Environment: real
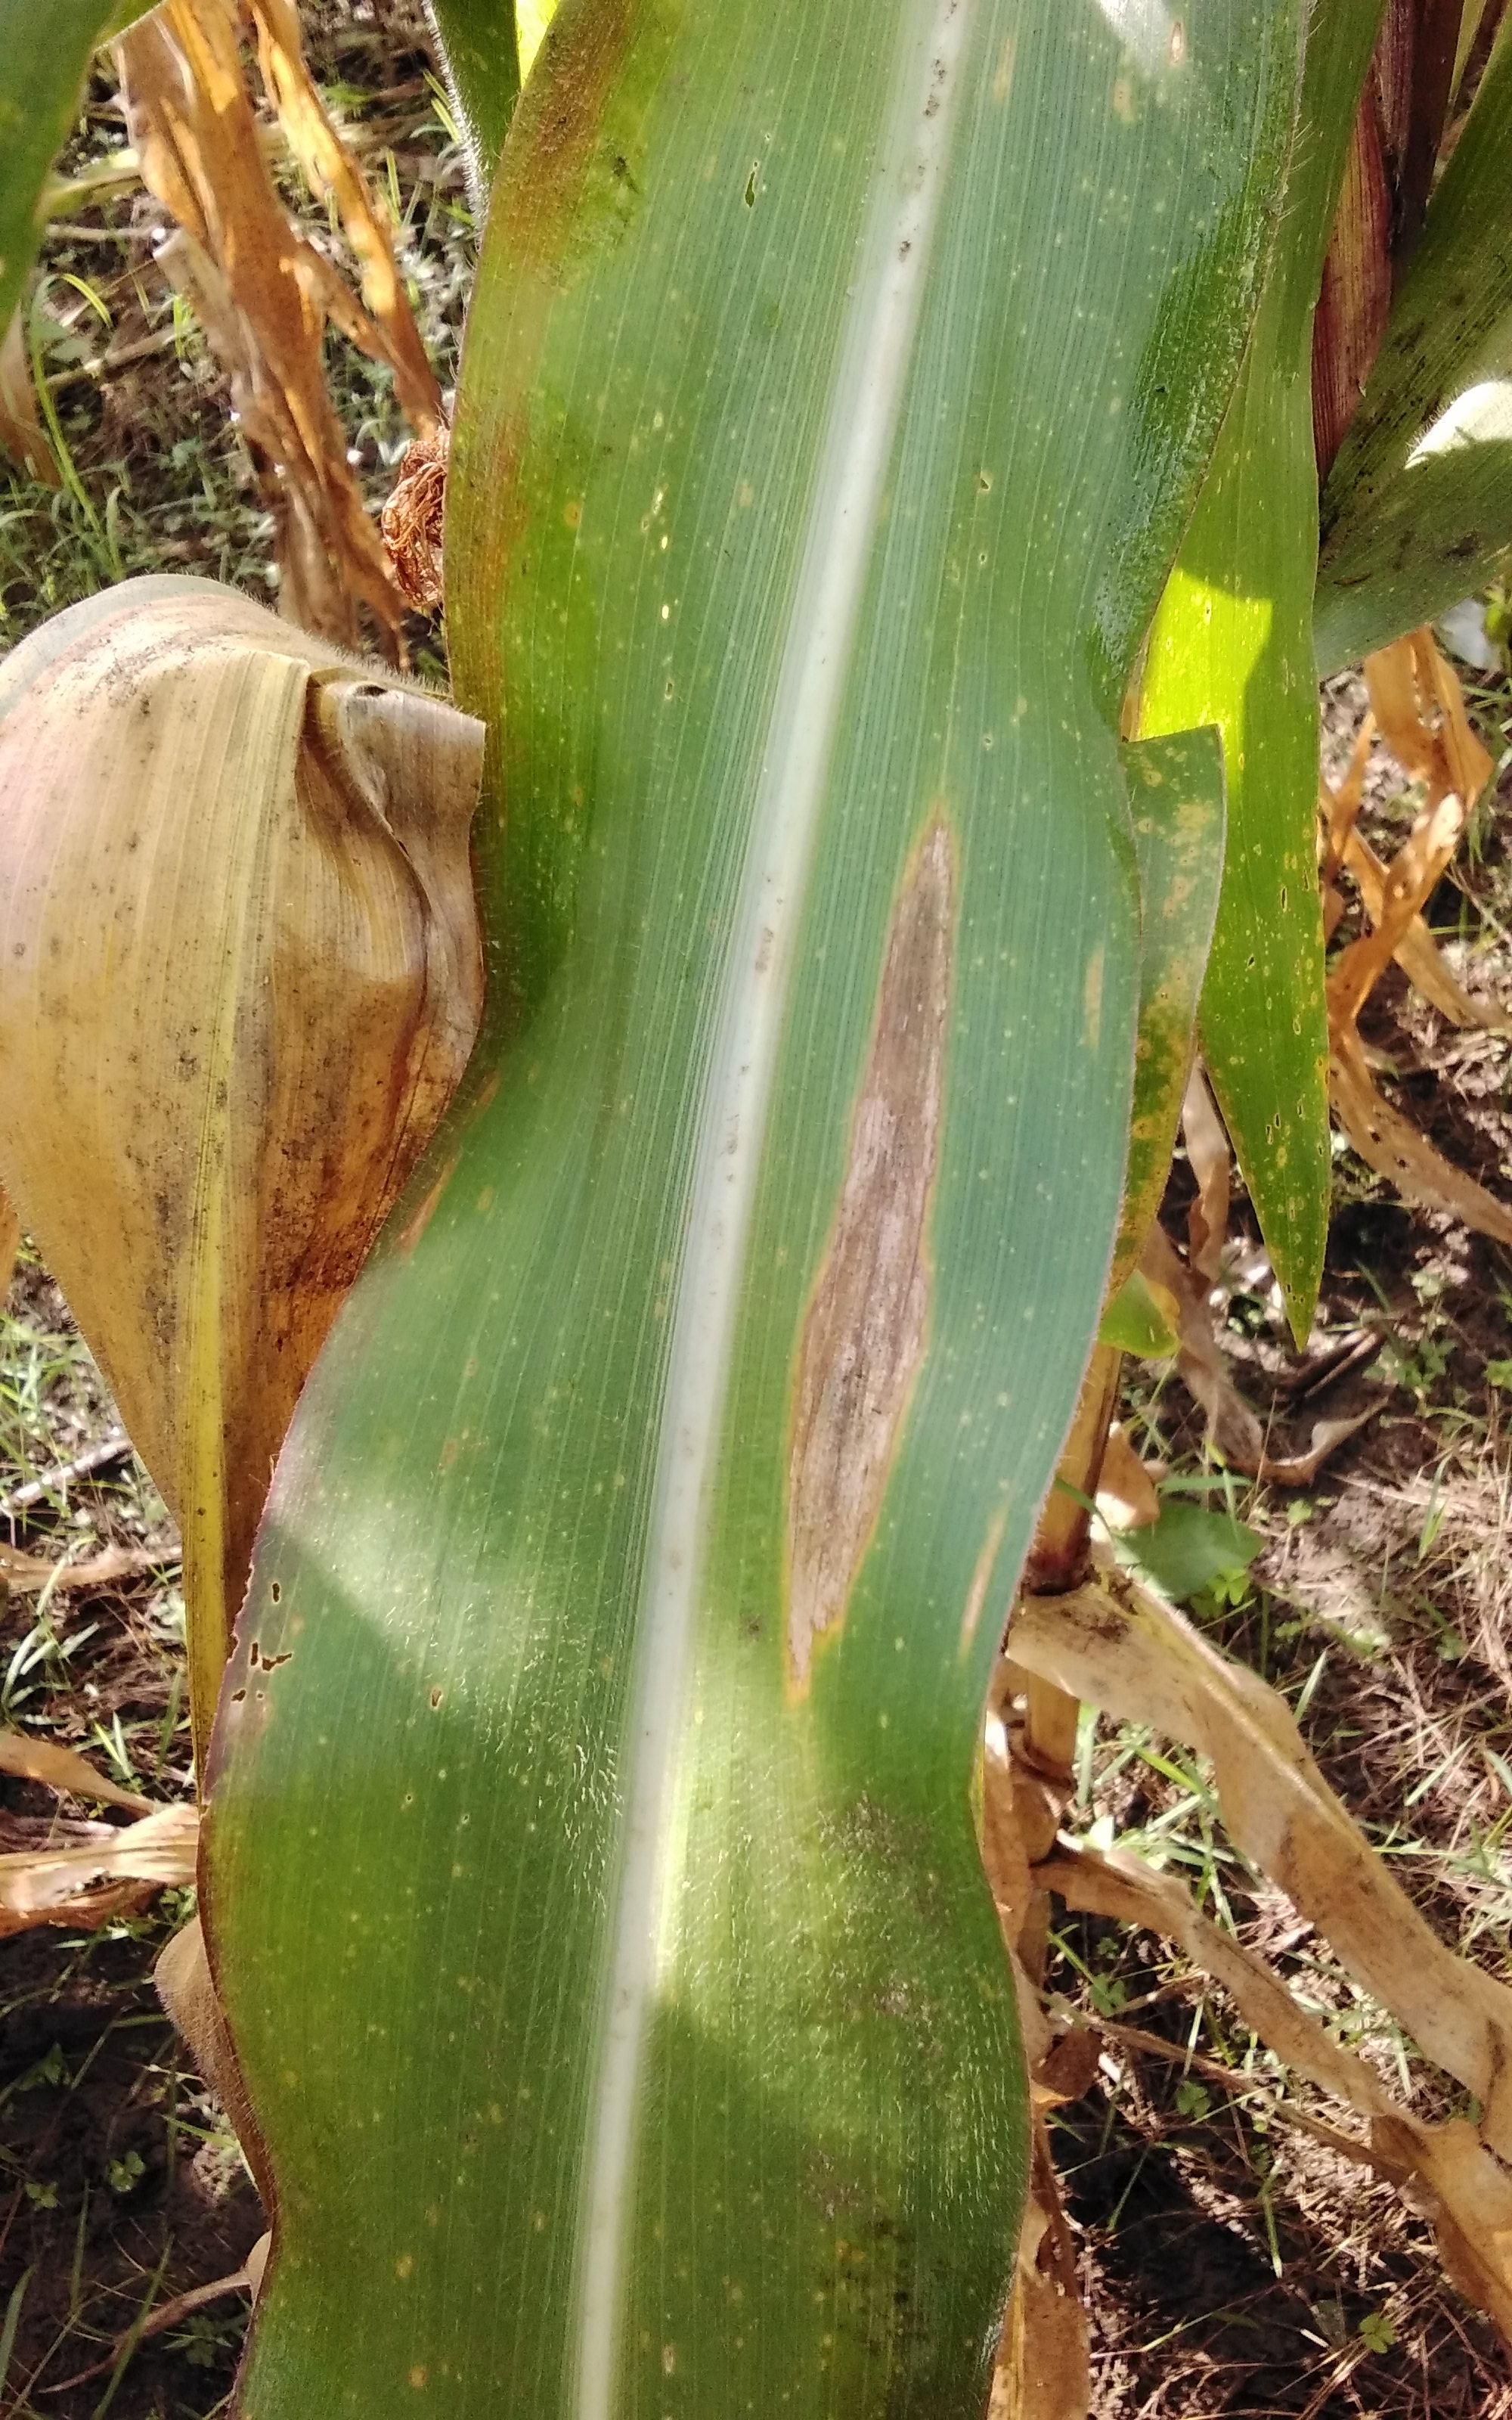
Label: northern_corn_leaf_blight